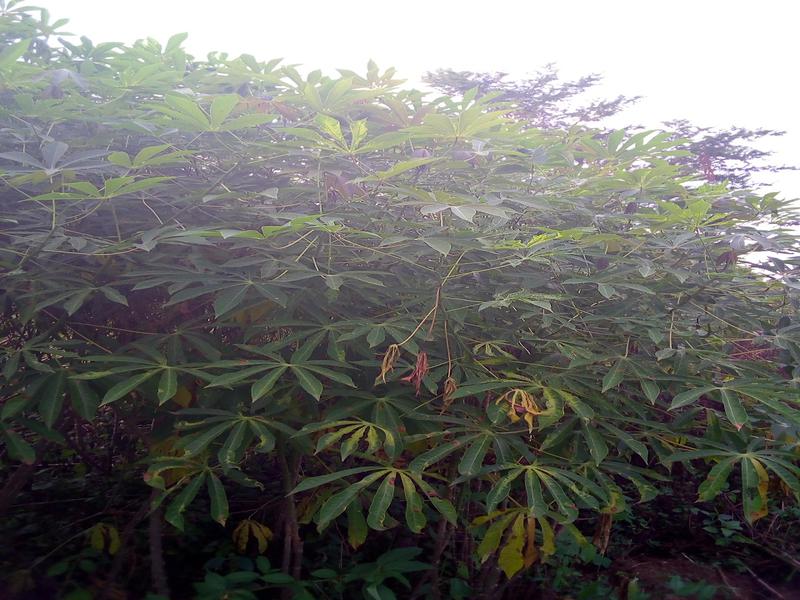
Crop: cassava
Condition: mosaic_disease